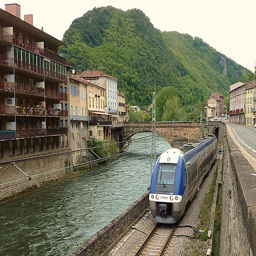
A blue, white and grey train passing by river and houses.
a train on a train track near a river
an image of a train that goes down the track
the railway is built near a river and there is a train moving
A train is shown passing by a canal.